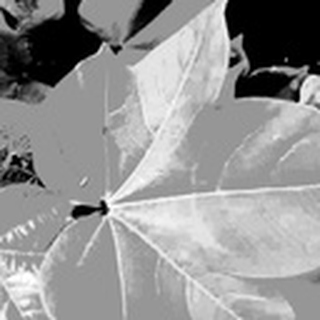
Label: healthy_cotton